Eduardo Pinto Basto

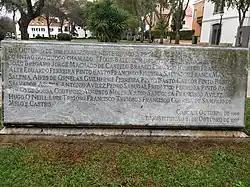
A memorial to the first football match played on mainland Portugal in Cascais in October 1888

On the other hand, his brother Guilherme organized what is now considered to be the playing in the first match on mainland Portugal in Cascais in October 1888. Players included a count, viscounts, other prominent members of Lisbon's high society, and four members of the Pinto Basto family, including Eduardo and his two brothers. They reportedly spent the morning of the game removing stones from the field.